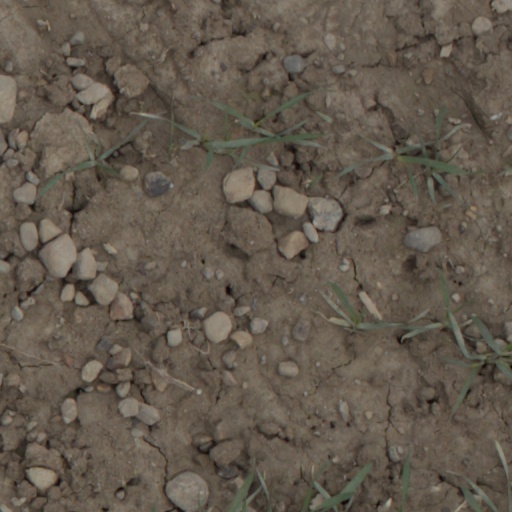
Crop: wheat